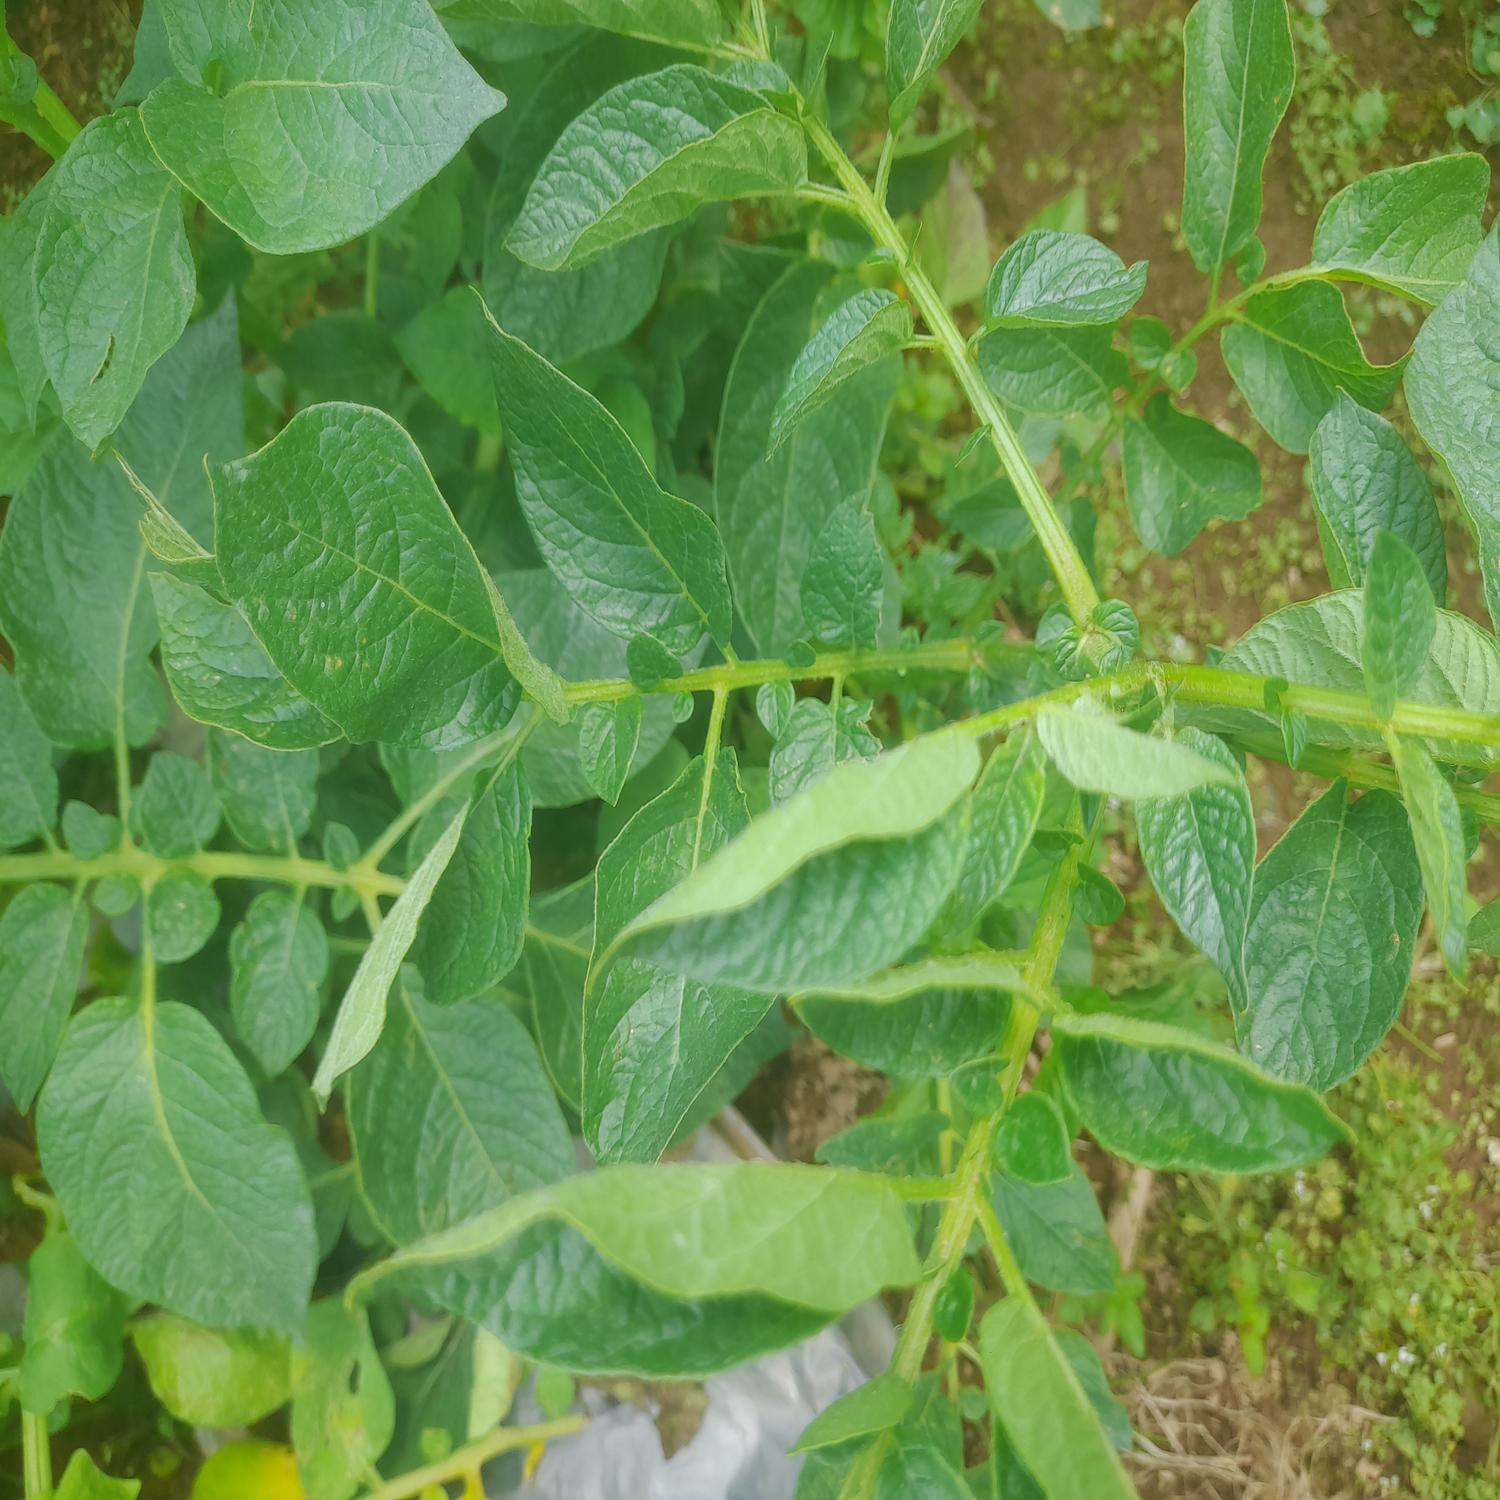
Label: Bacteria